Kinase

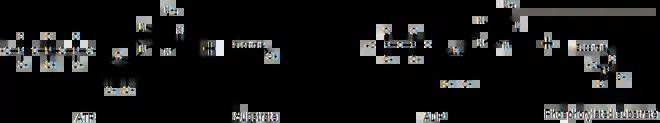
General reaction that is catalyzed by kinases

Kinases mediate the transfer of a phosphate moiety from a high energy molecule (such as ATP) to their substrate molecule, as seen in the figure below. Kinases are needed to stabilize this reaction because the phosphoanhydride bond contains a high level of energy. Kinases properly orient their substrate and the phosphoryl group within their active sites, which increases the rate of the reaction. Additionally, they commonly use positively charged amino acid residues, which electrostatically stabilize the transition state by interacting with the negatively charged phosphate groups. Alternatively, some kinases utilize bound metal cofactors in their active sites to coordinate the phosphate groups. Protein kinases can be classed as catalytically active (canonical) or as pseudokinases, reflecting the evolutionary loss of one or more of the catalytic amino acids that position or hydrolyse ATP. However, in terms of signalling outputs and disease relevance, both kinases and pseudokinases are important signalling modulators in human cells, making kinases important drug targets.